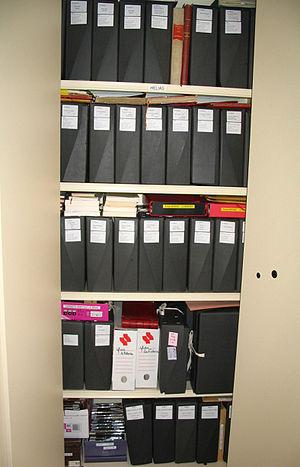
Le Centre de recherche bretonne et celtique, laboratoire interdisciplinaire, a été créé en 1969 à la Faculté des lettres et sciences sociales de l'université de Bretagne occidentale à Brest.
Pierre Jacques Hélias, dit Pierre-Jakez Hélias, né le 17 février 1914 à Pouldreuzic et mort le 13 août 1995 à Quimper, est un journaliste français, homme de lettres et folkloriste de langues bretonne et française. Il est particulièrement connu pour son livre Le Cheval d'orgueil, adapté au cinéma par Claude Chabrol en 1980.